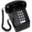
Label: telephone